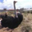
Label: bird